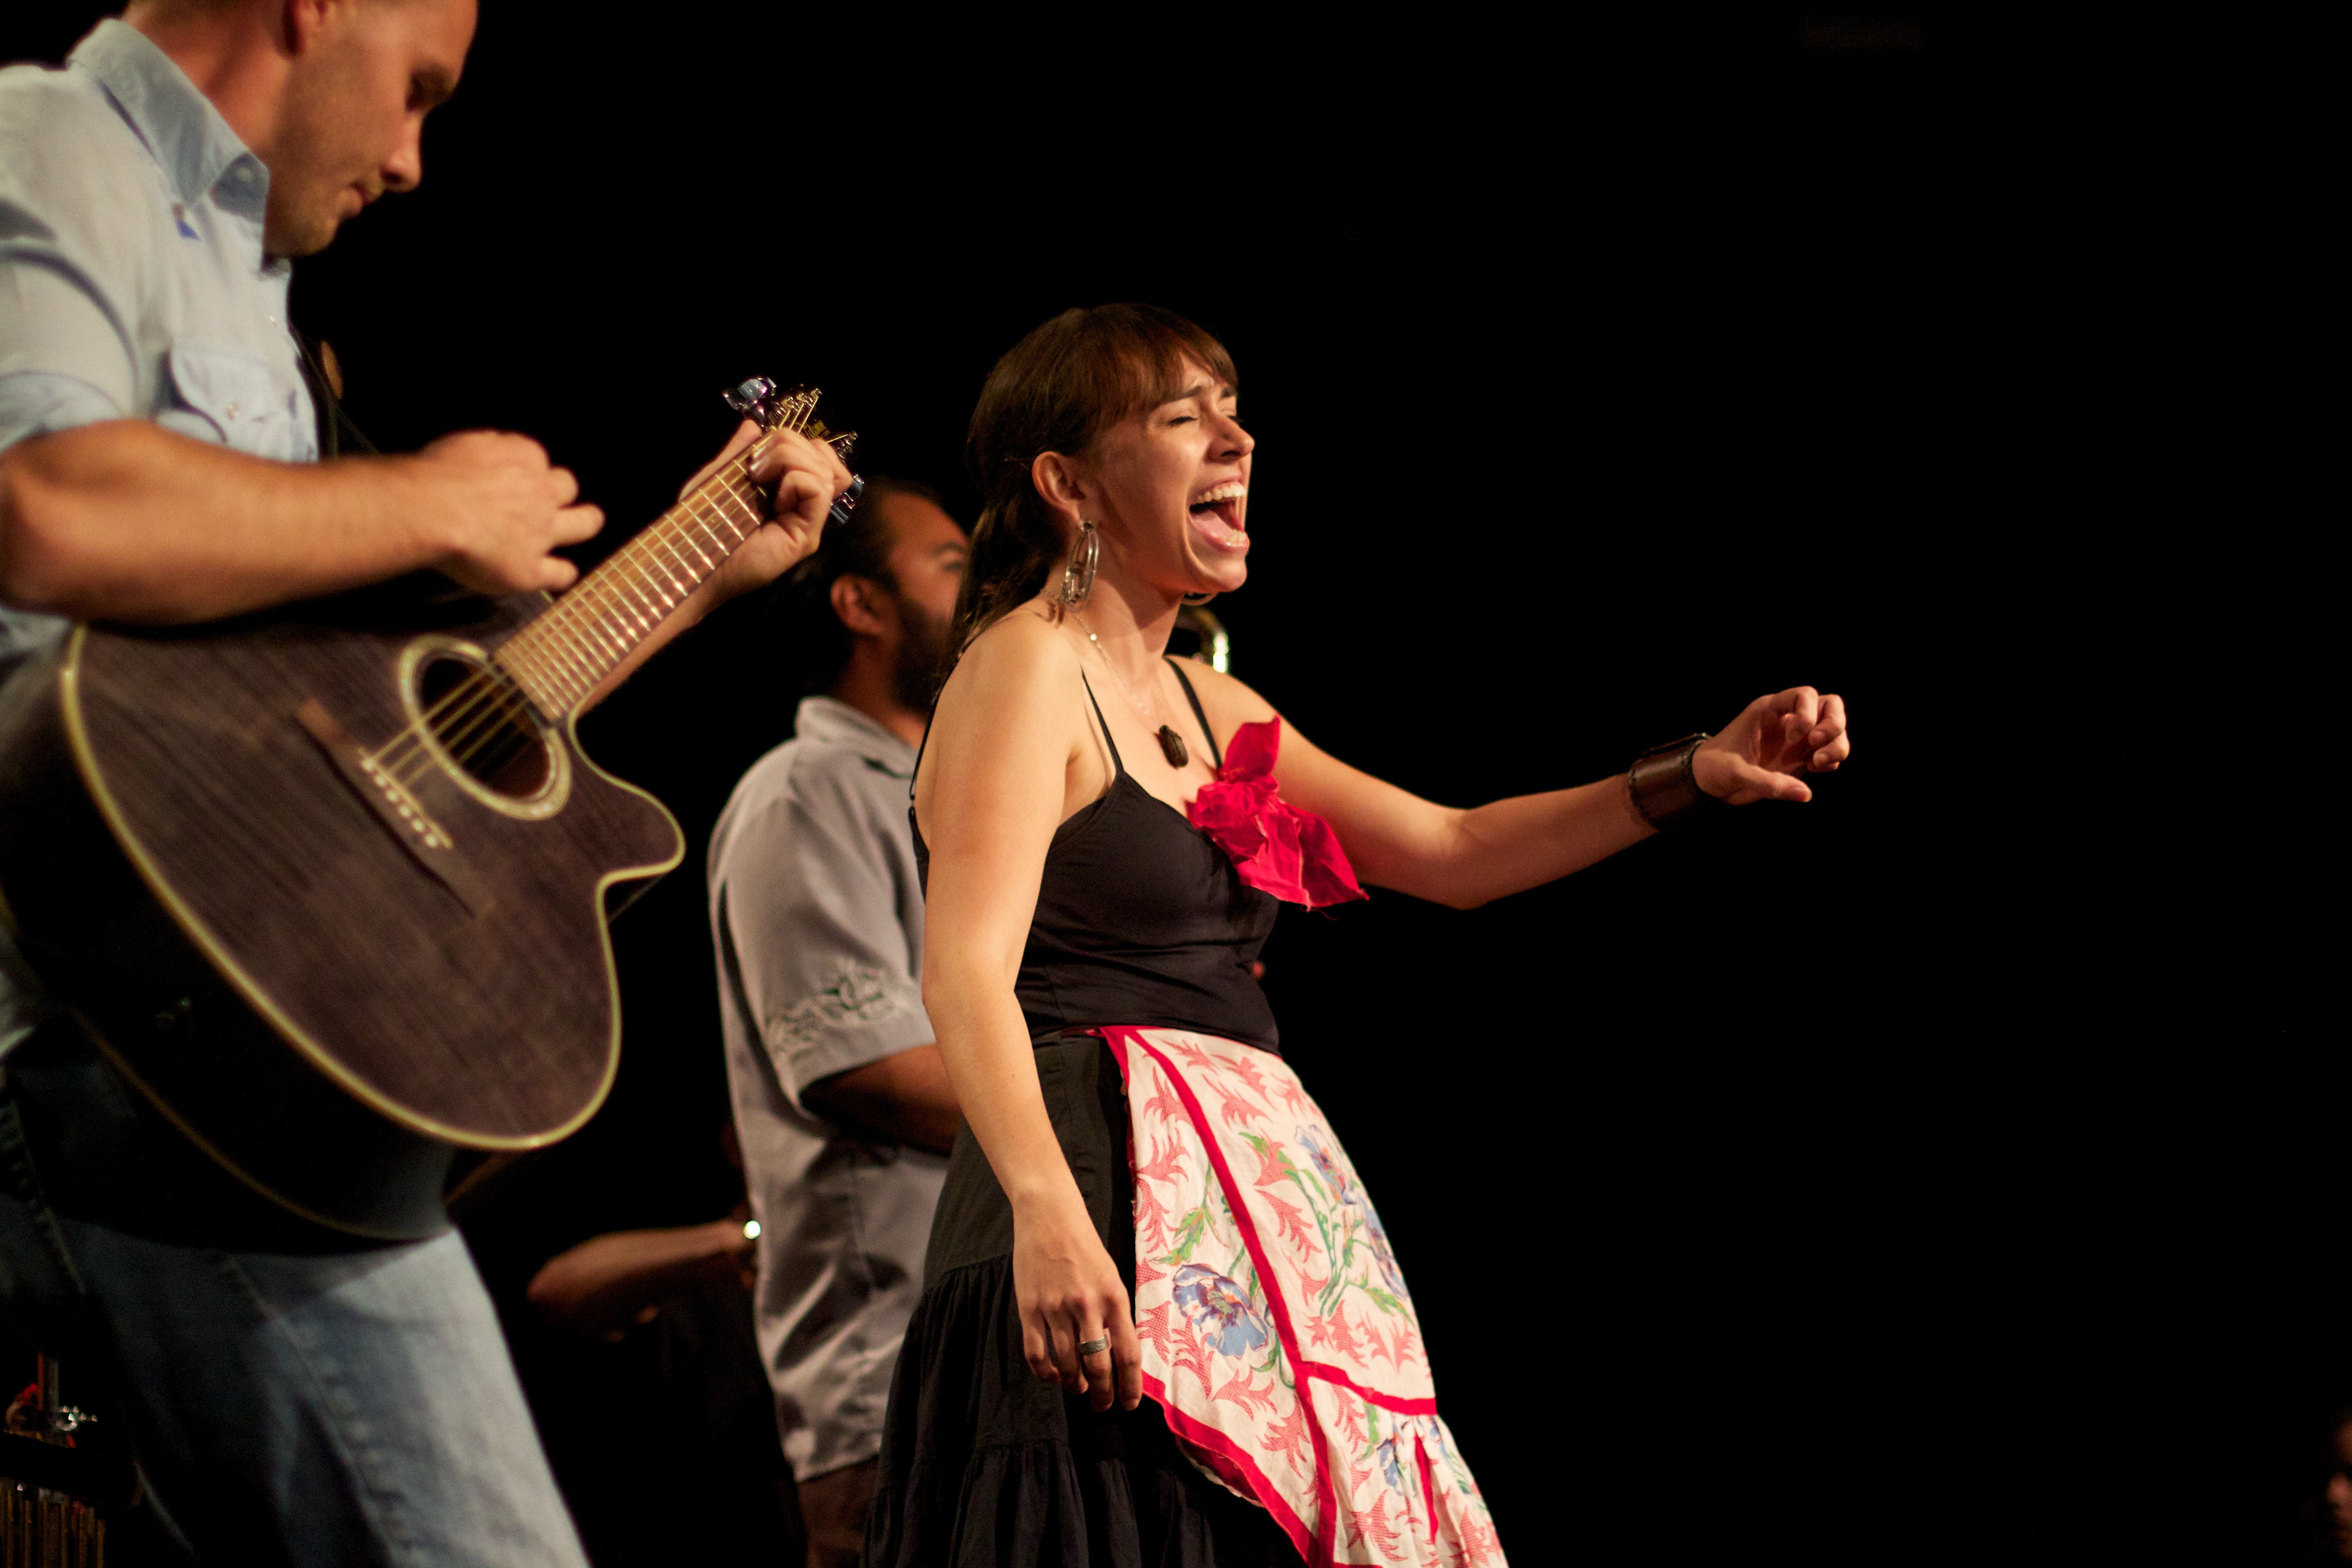
music, guitar, concert, dance, musician, performance art, stage, performance, bassist, singing, guitarist, tedx, tedxphoenix, tedxphx, tedxtedxphx, entertainment, performing arts, singer songwriter, plucked string instruments, musical theatre